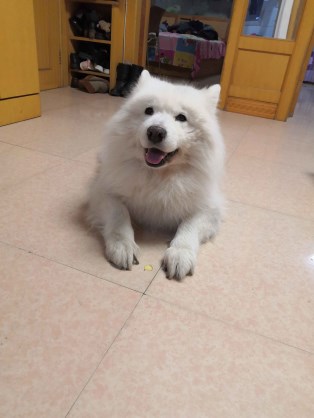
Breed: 2192-n000088-Samoyed